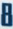
Number: 8